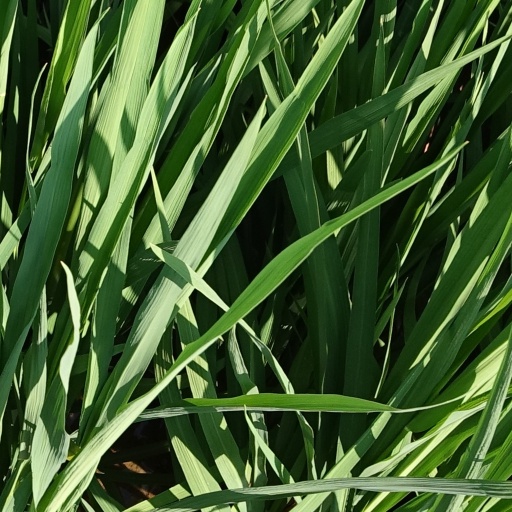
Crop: rice